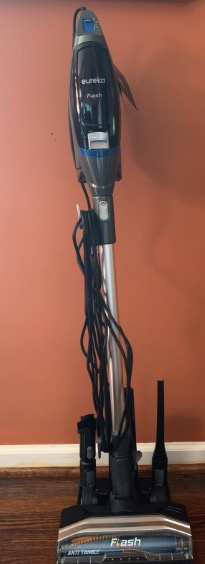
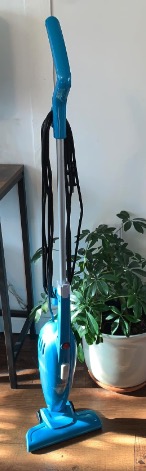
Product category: items_vacuum
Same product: no